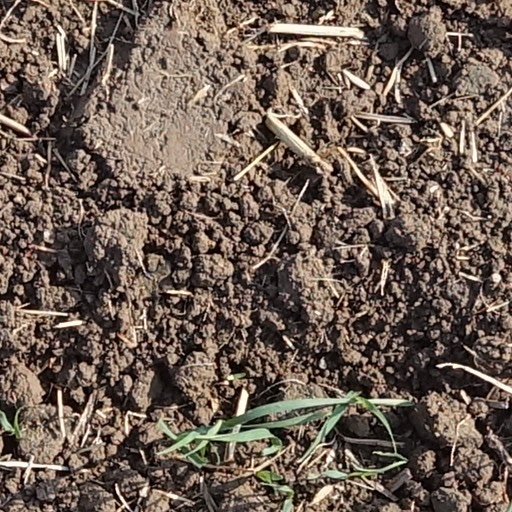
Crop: wheat